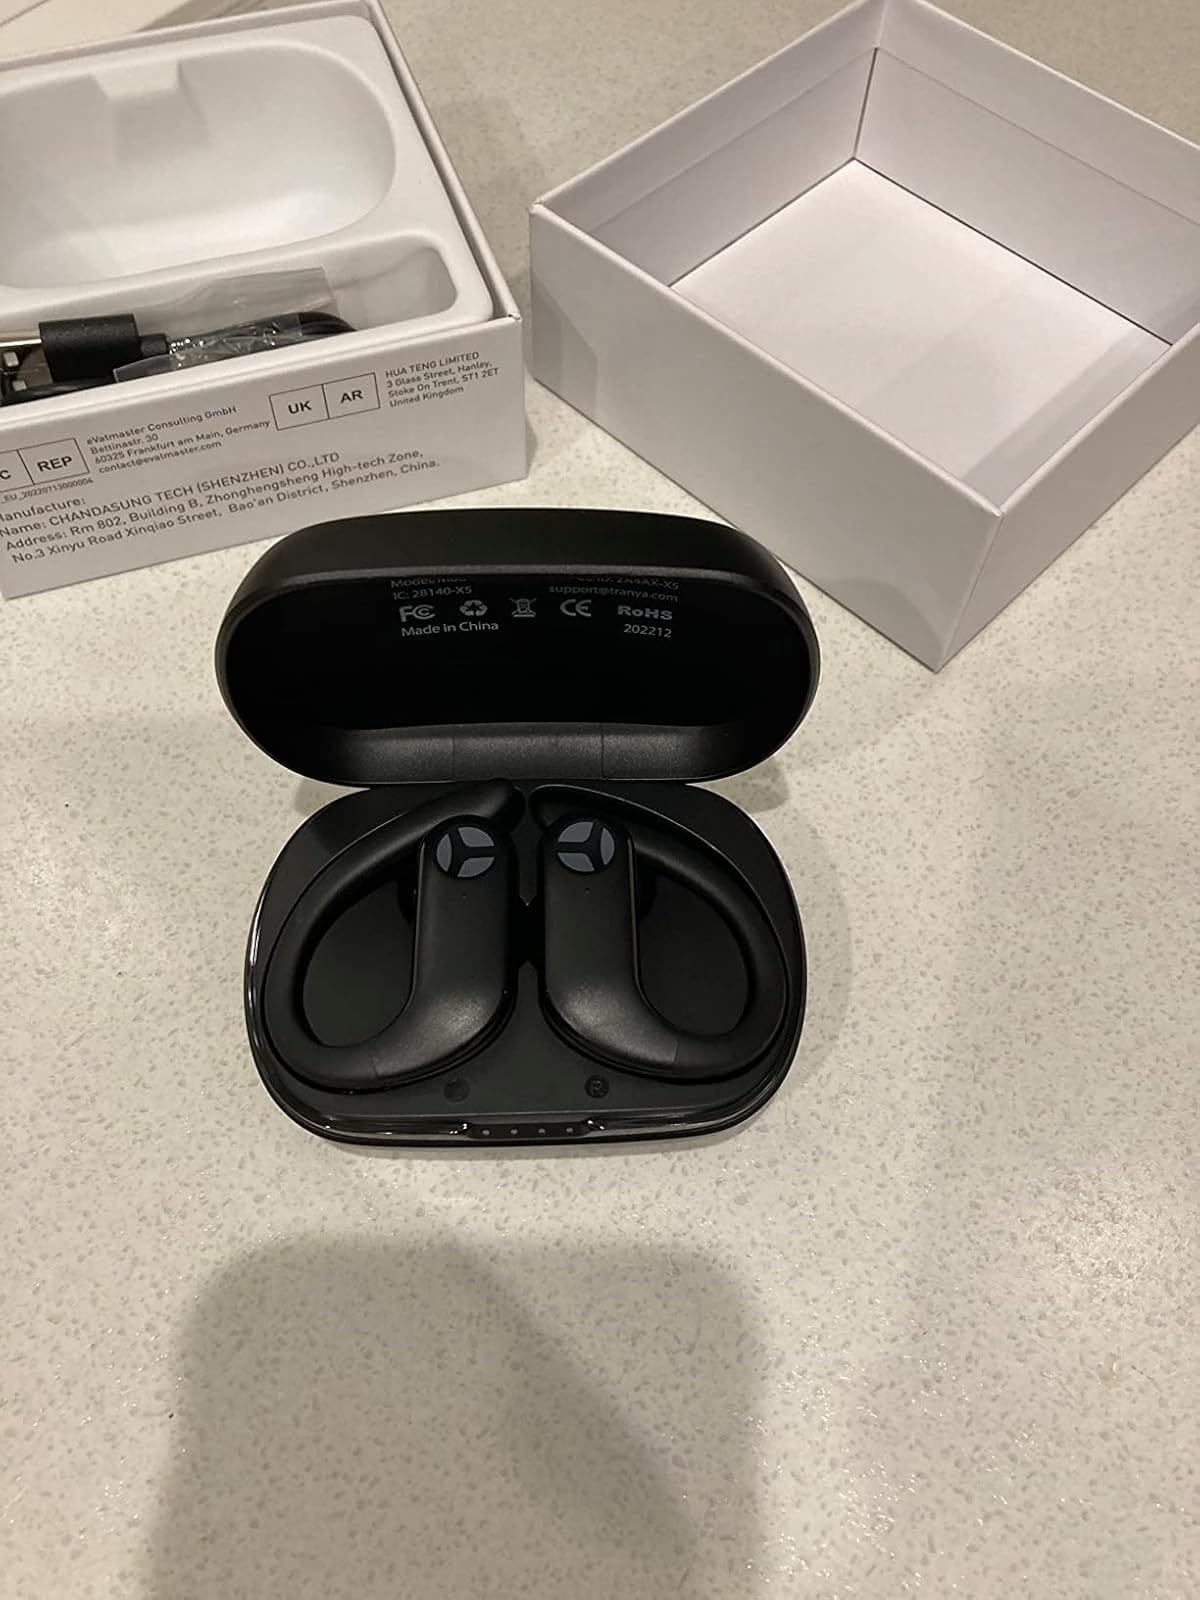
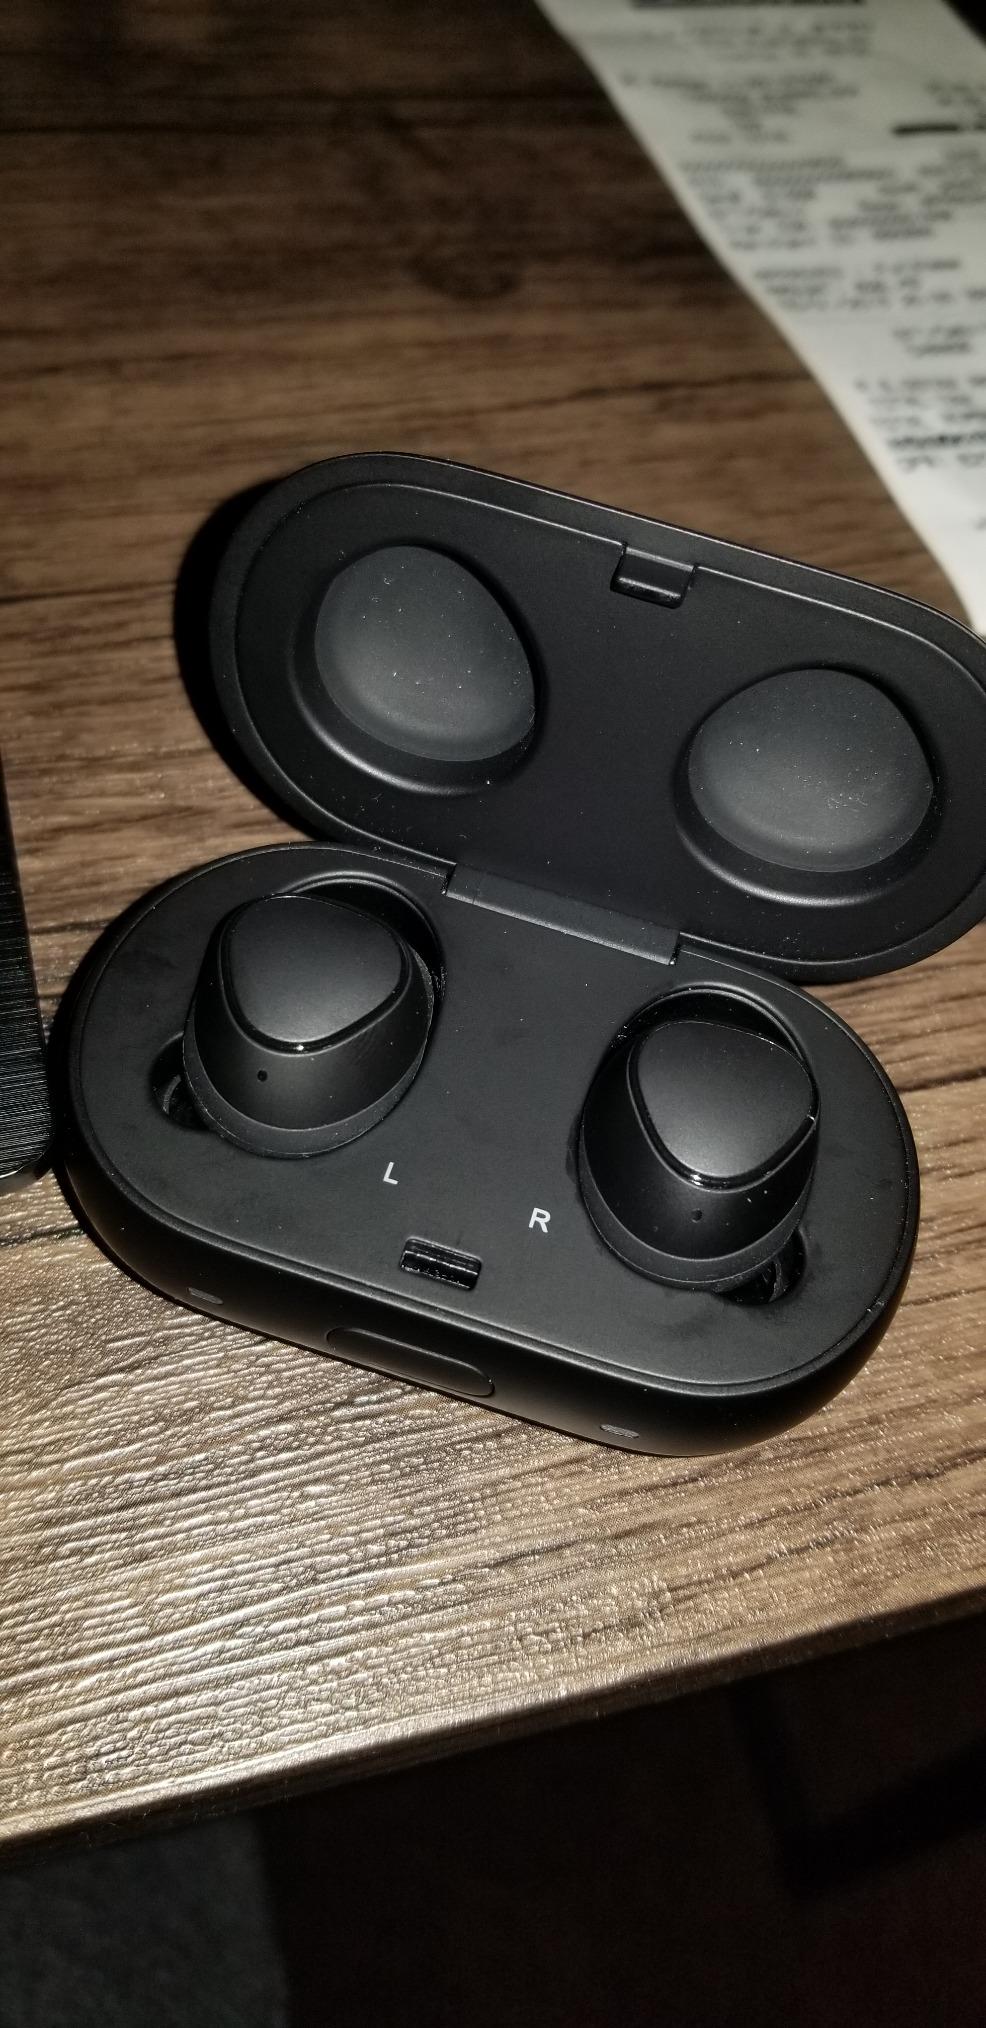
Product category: earbuds
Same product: no